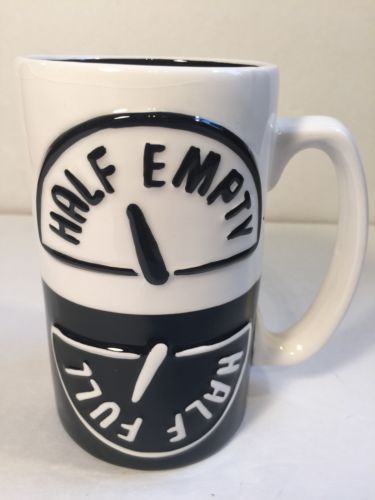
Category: mug